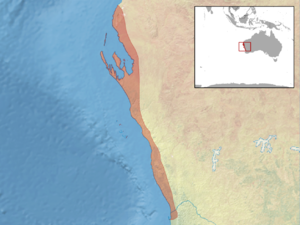
Cyclodomorphus celatus est une espèce de sauriens de la famille des Scincidae.